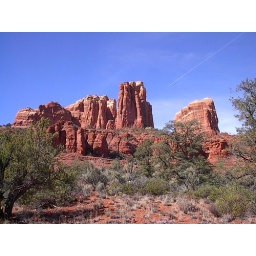
one blue sky day in Sedona, AZ